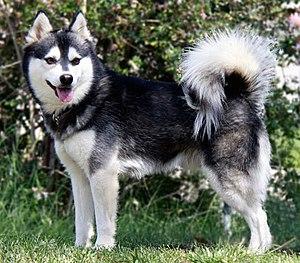
L'Alaskan Klee Kai est une race de chien nordique de la famille des spitz. Le terme «Klee Kai» dérive d'un mot athapascan qui signifie «petit chien». Cette race a été créée pour obtenir un Alaskan Husky de la taille d'un animal de compagnie. Le résultat est un chien d'appartement énergique, intelligent et dont la morphologie rappelle ses origines nordiques.